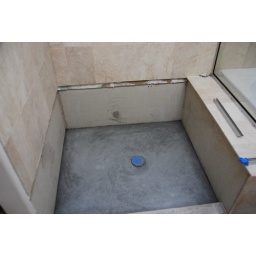
Shower floor after installation of top level of mortar over membrane. Note Hardy board backer on walls and over threshold.